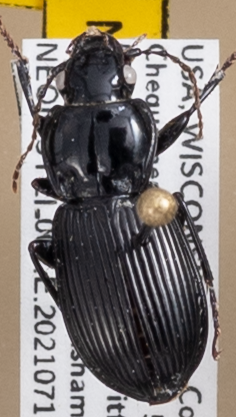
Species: Pterostichus novus
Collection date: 2021-07-13 04:00:00
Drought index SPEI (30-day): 0.136
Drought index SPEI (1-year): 0.132
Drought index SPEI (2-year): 1.45